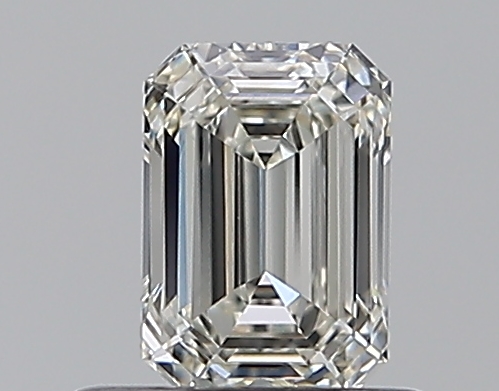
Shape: emerald
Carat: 0.53
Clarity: VVS1
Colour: J
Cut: EX
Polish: EX
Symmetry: VG
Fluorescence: N
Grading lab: GIA
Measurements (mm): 5.52 x 3.84 x 2.51